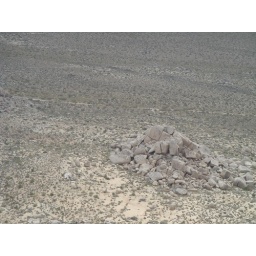
From the top of Malapai Hill, there's Larry's truck way down there, parked by the road side.